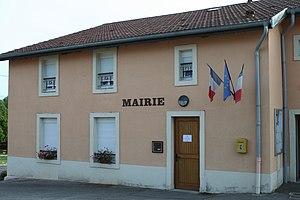
Mairie de Badménil-aux-Bois (Vosges)
Badménil-aux-Bois est une commune française située dans le département des Vosges, en région Grand Est.